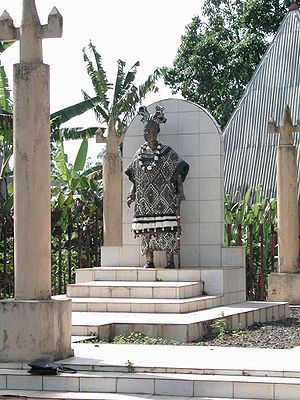
Cameroun / Politik
En statue af en høvding i Bana, West Province, viser den ære, der gives sådanne magthavere. Den camerounske regering anerkender tradtionelle lederes magt, så længe deres styre ikke bryder den nationale lov.
"Cameroun, officielt Republikken Cameroun, er en enhedsstat i Vest- og Centralafrika. Landet grænser mod Nigeria i vest, Tchad i nordøst, Centralafrikanske Republik i øst, Ækvatorialguinea, Gabon og Republikken Congo i syd. Camerouns kyst ligger ved Bonnybugten, som er en del af Guineabugten og Atlanterhavet. Landet kaldes ""Miniafrika"" pga. sine geologiske og kulturelle forskelle. Landets natur består af strande, ørkener, bjerge, regnskove og savanner. Det højeste punkt er Mount Cameroon mod sydvest, og de største byer er Douala, Yaoundé og Garoua. Over 200 forskellige etniske og sproglige grupper hører hjemme i Cameroun. Landet er kendt for sin traditionelle musik, som især er makossa og bikutsi og for sit dygtige fodboldlandshold. Engelsk og fransk er de officielle sprog.